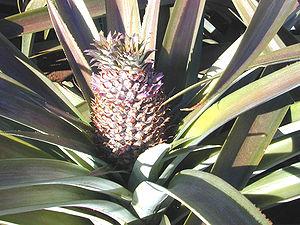
Cet article recense les timbres de Polynésie française émis en 2005 par l'Office des postes et télécommunications.